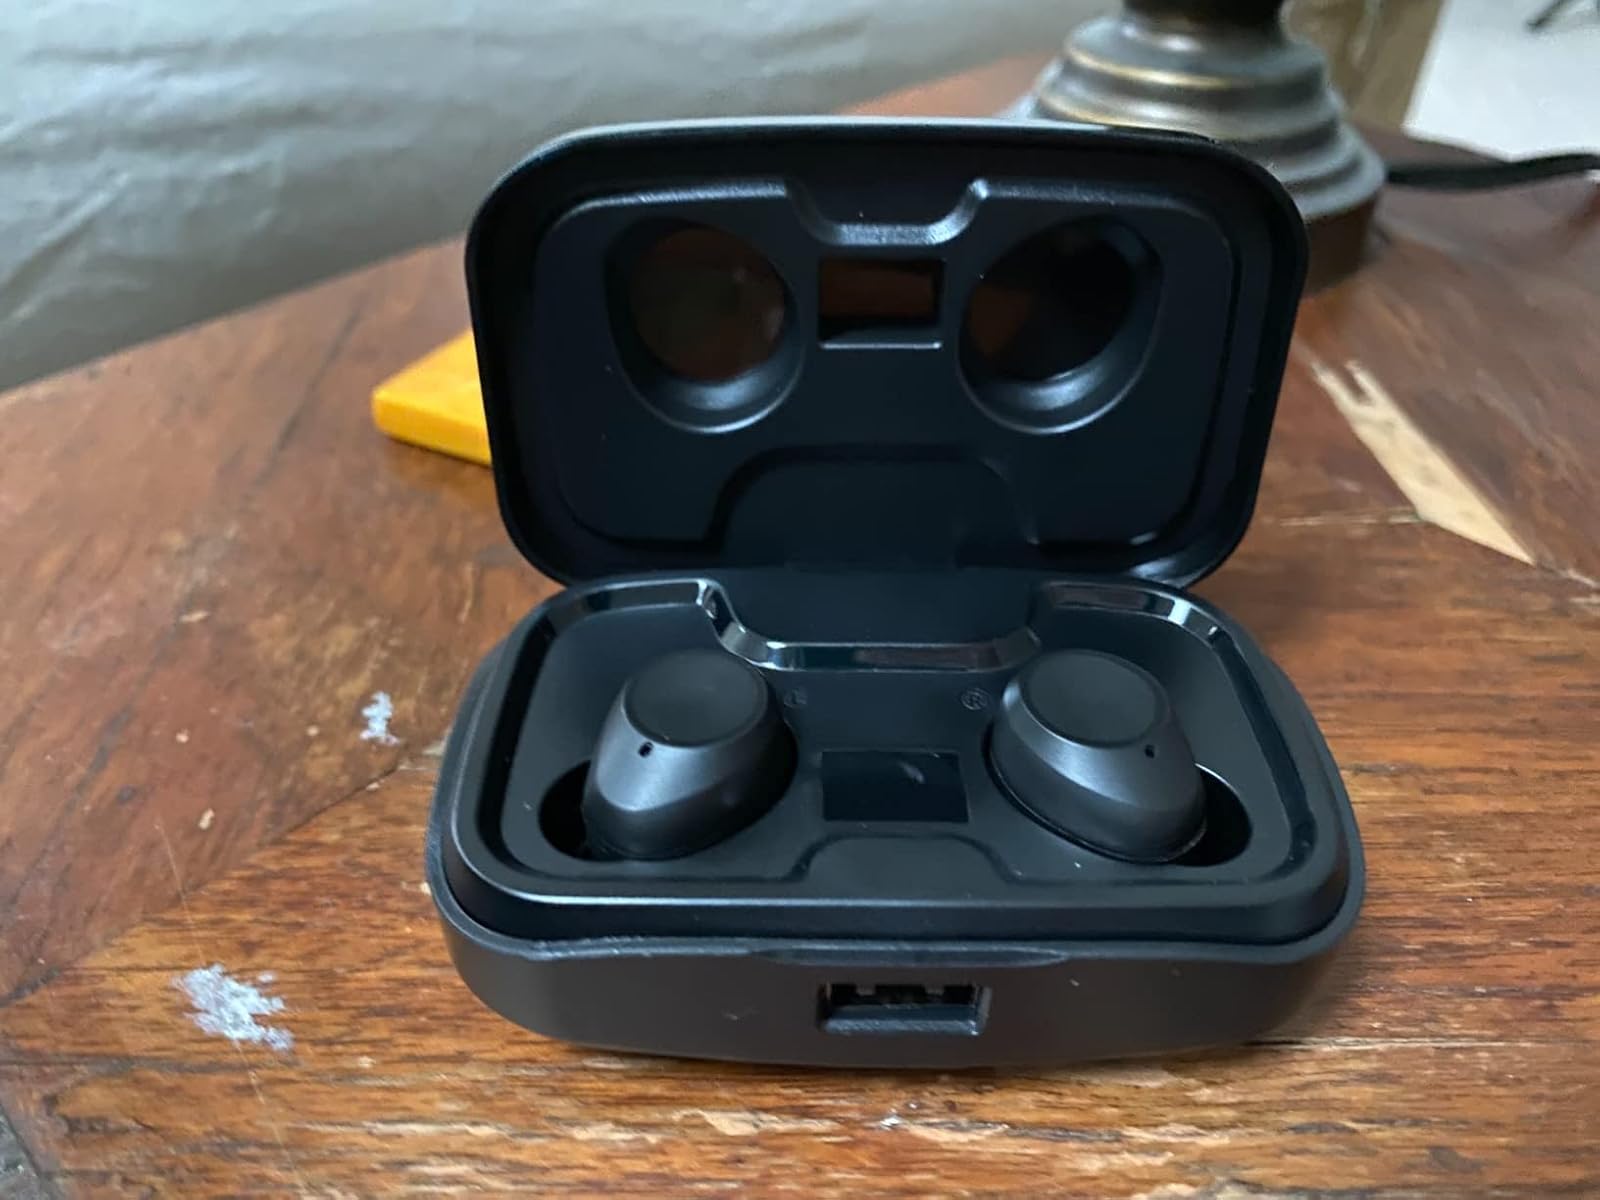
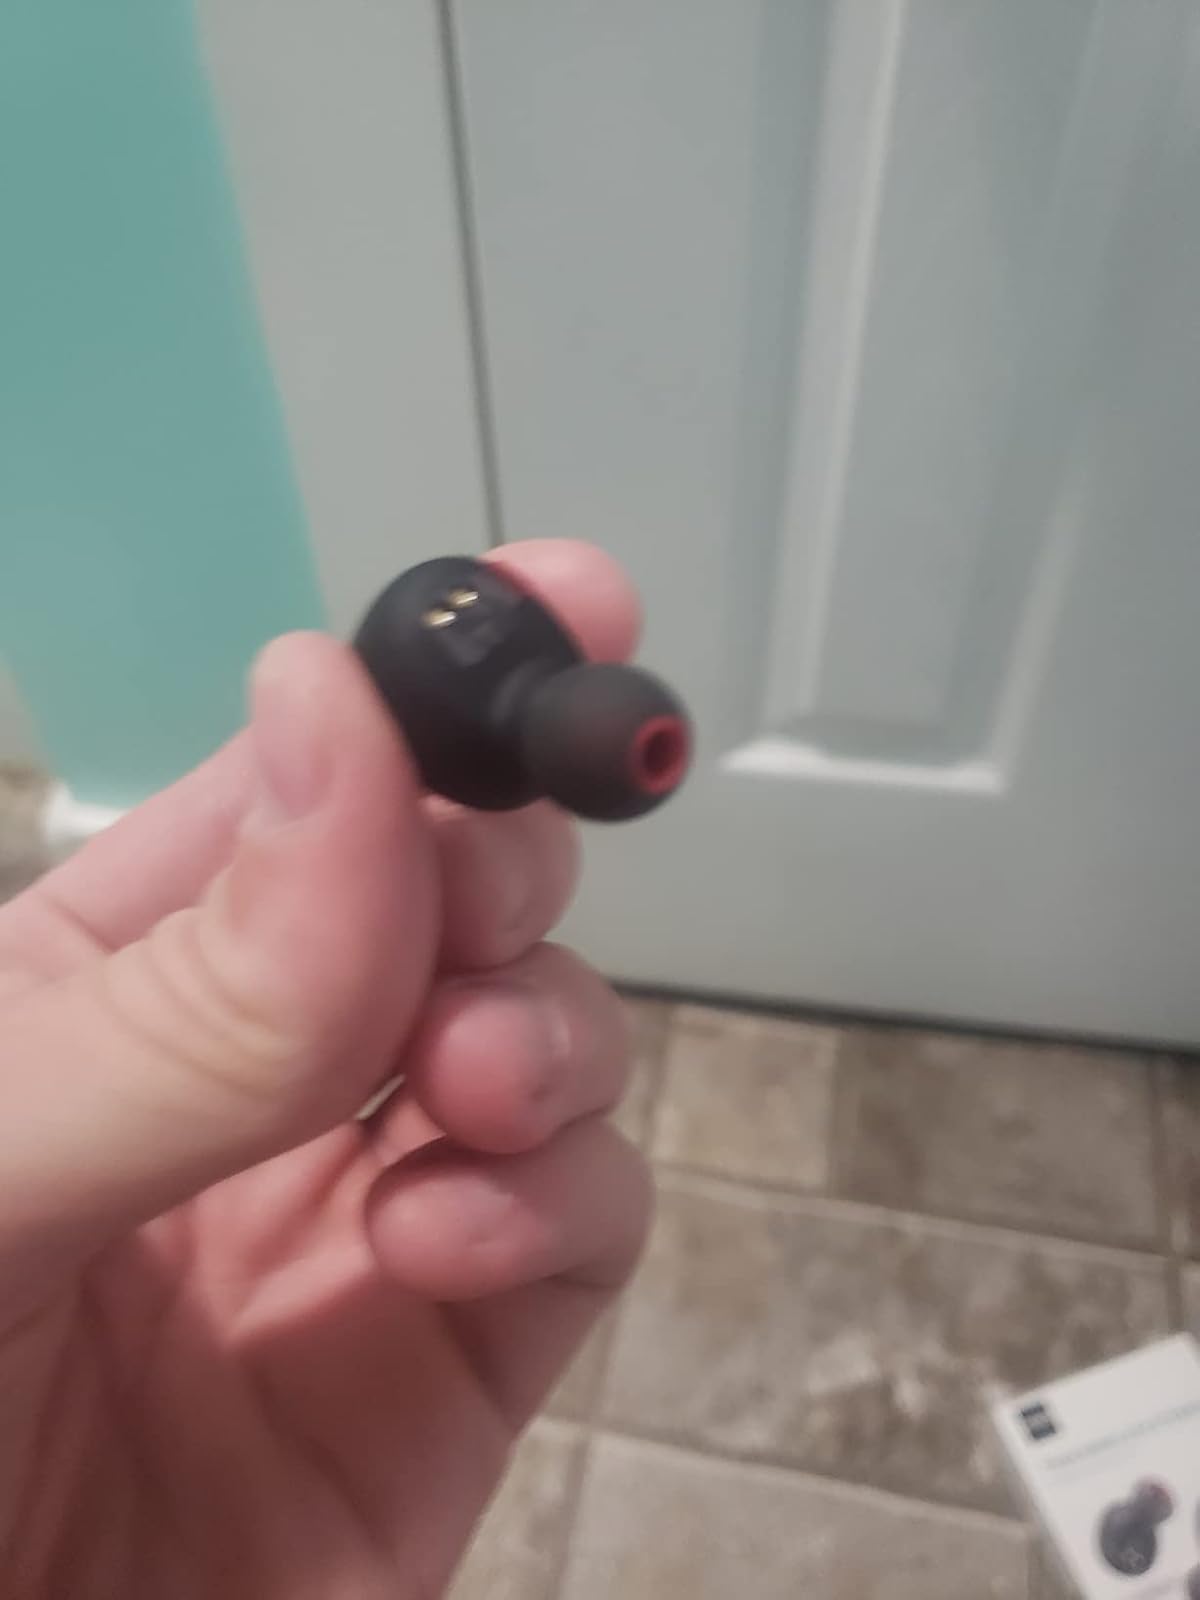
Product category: earbuds
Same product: no